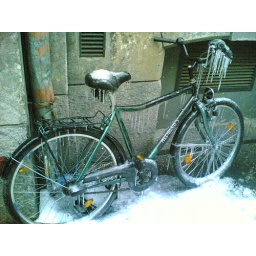
Never leave your bike outside under dripping water when it's just below zero!